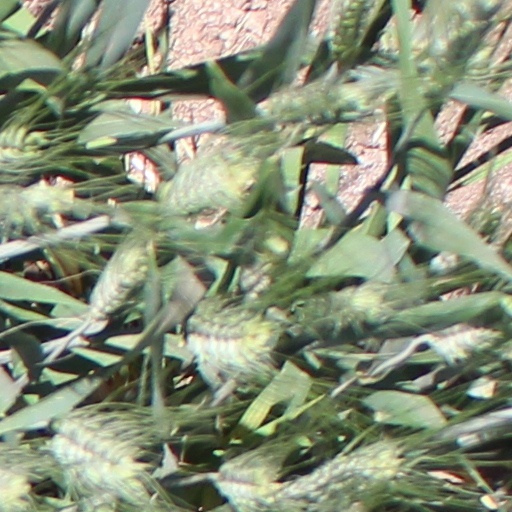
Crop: wheat